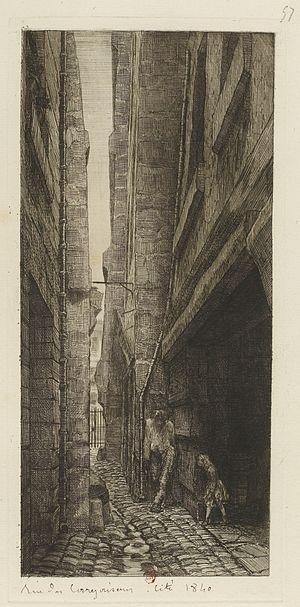
rue des Cargaisons sur l'île de la Cité
La rue des Cargaisons est une ancienne rue de Paris, aujourd'hui disparue. Elle était située dans le quartier de la Cité, sur l'île de la Cité, et a disparu lors de la construction du bâtiment de la préfecture de police de Paris.